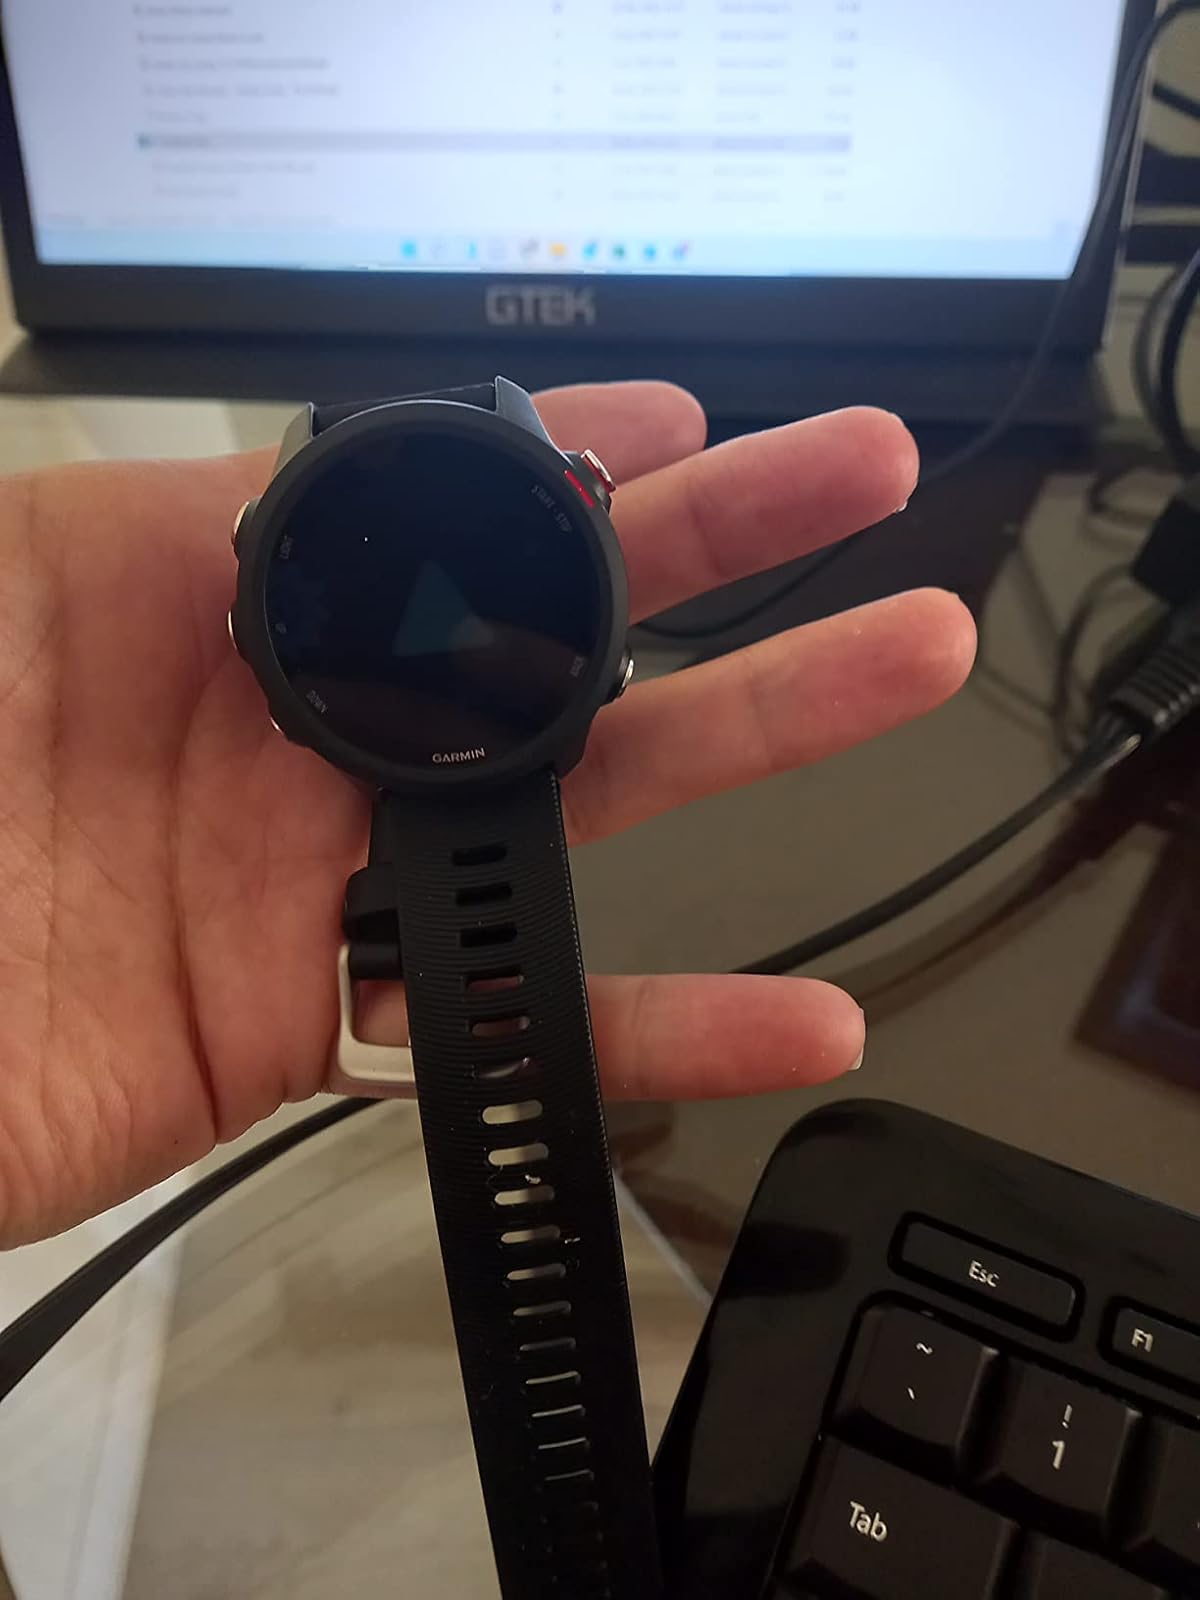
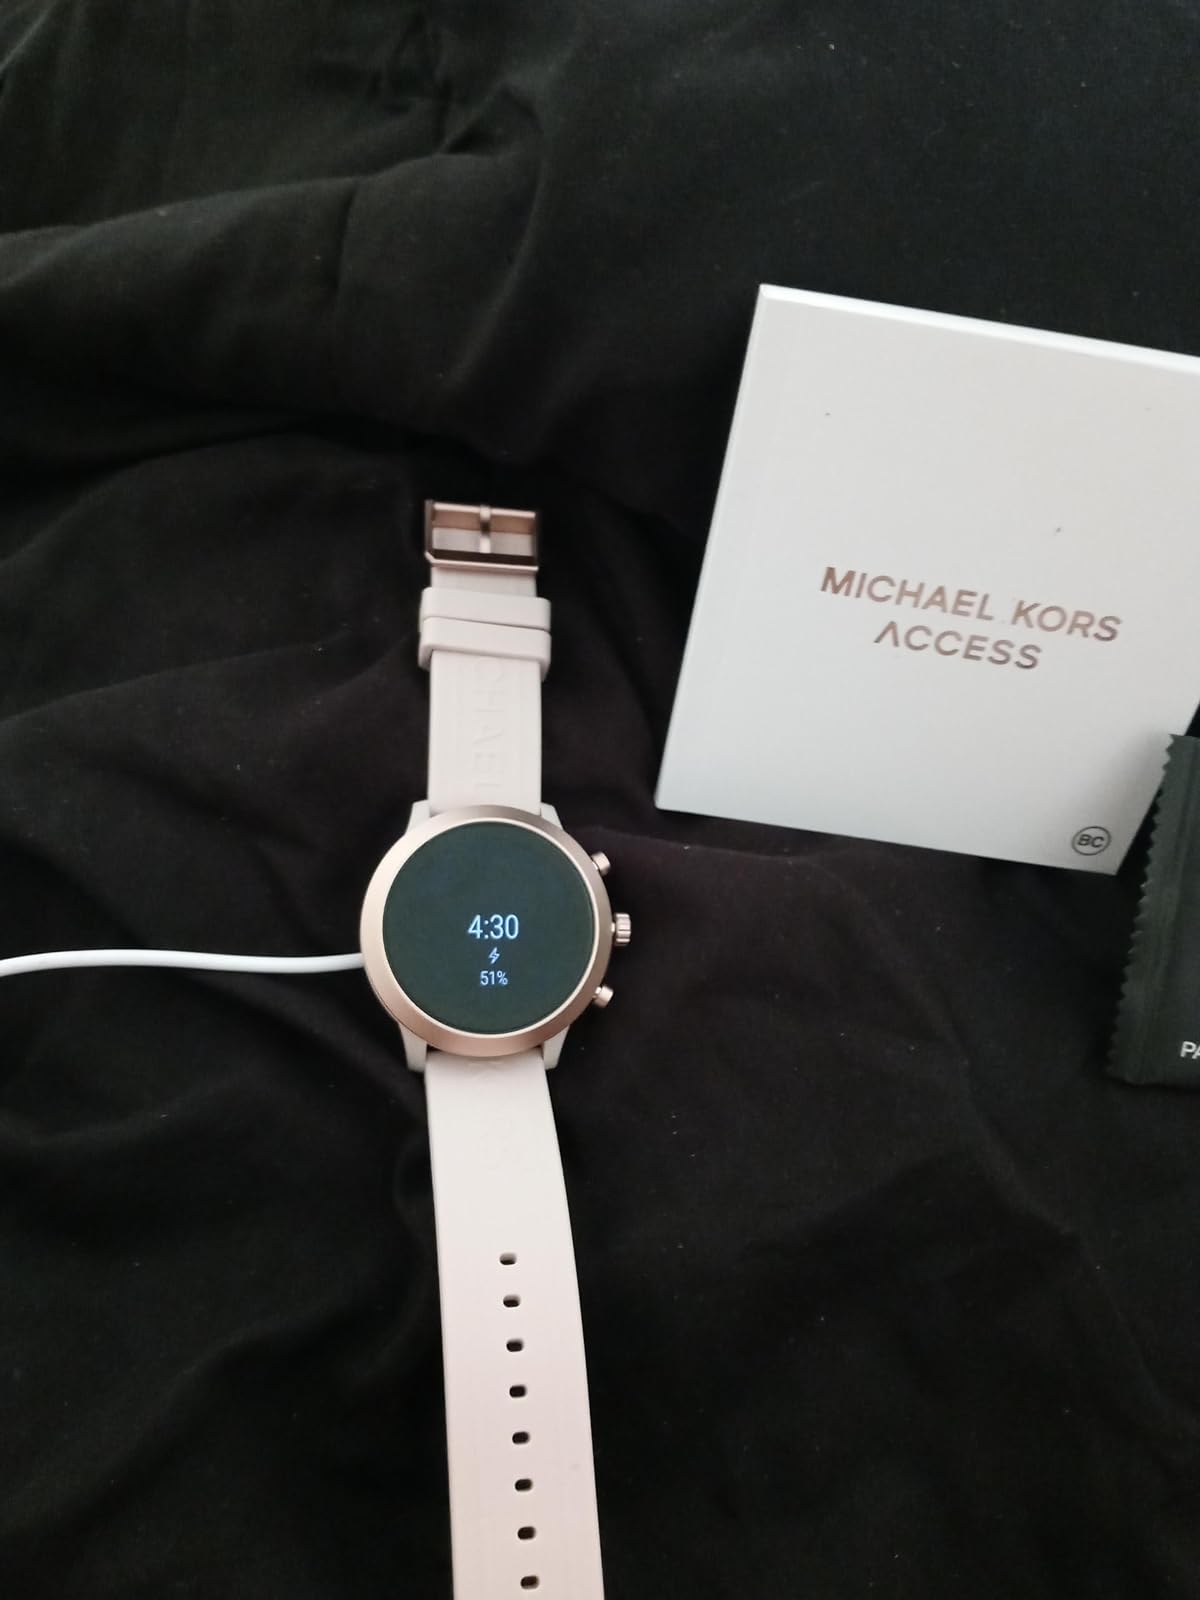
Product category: smartwatch
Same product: no